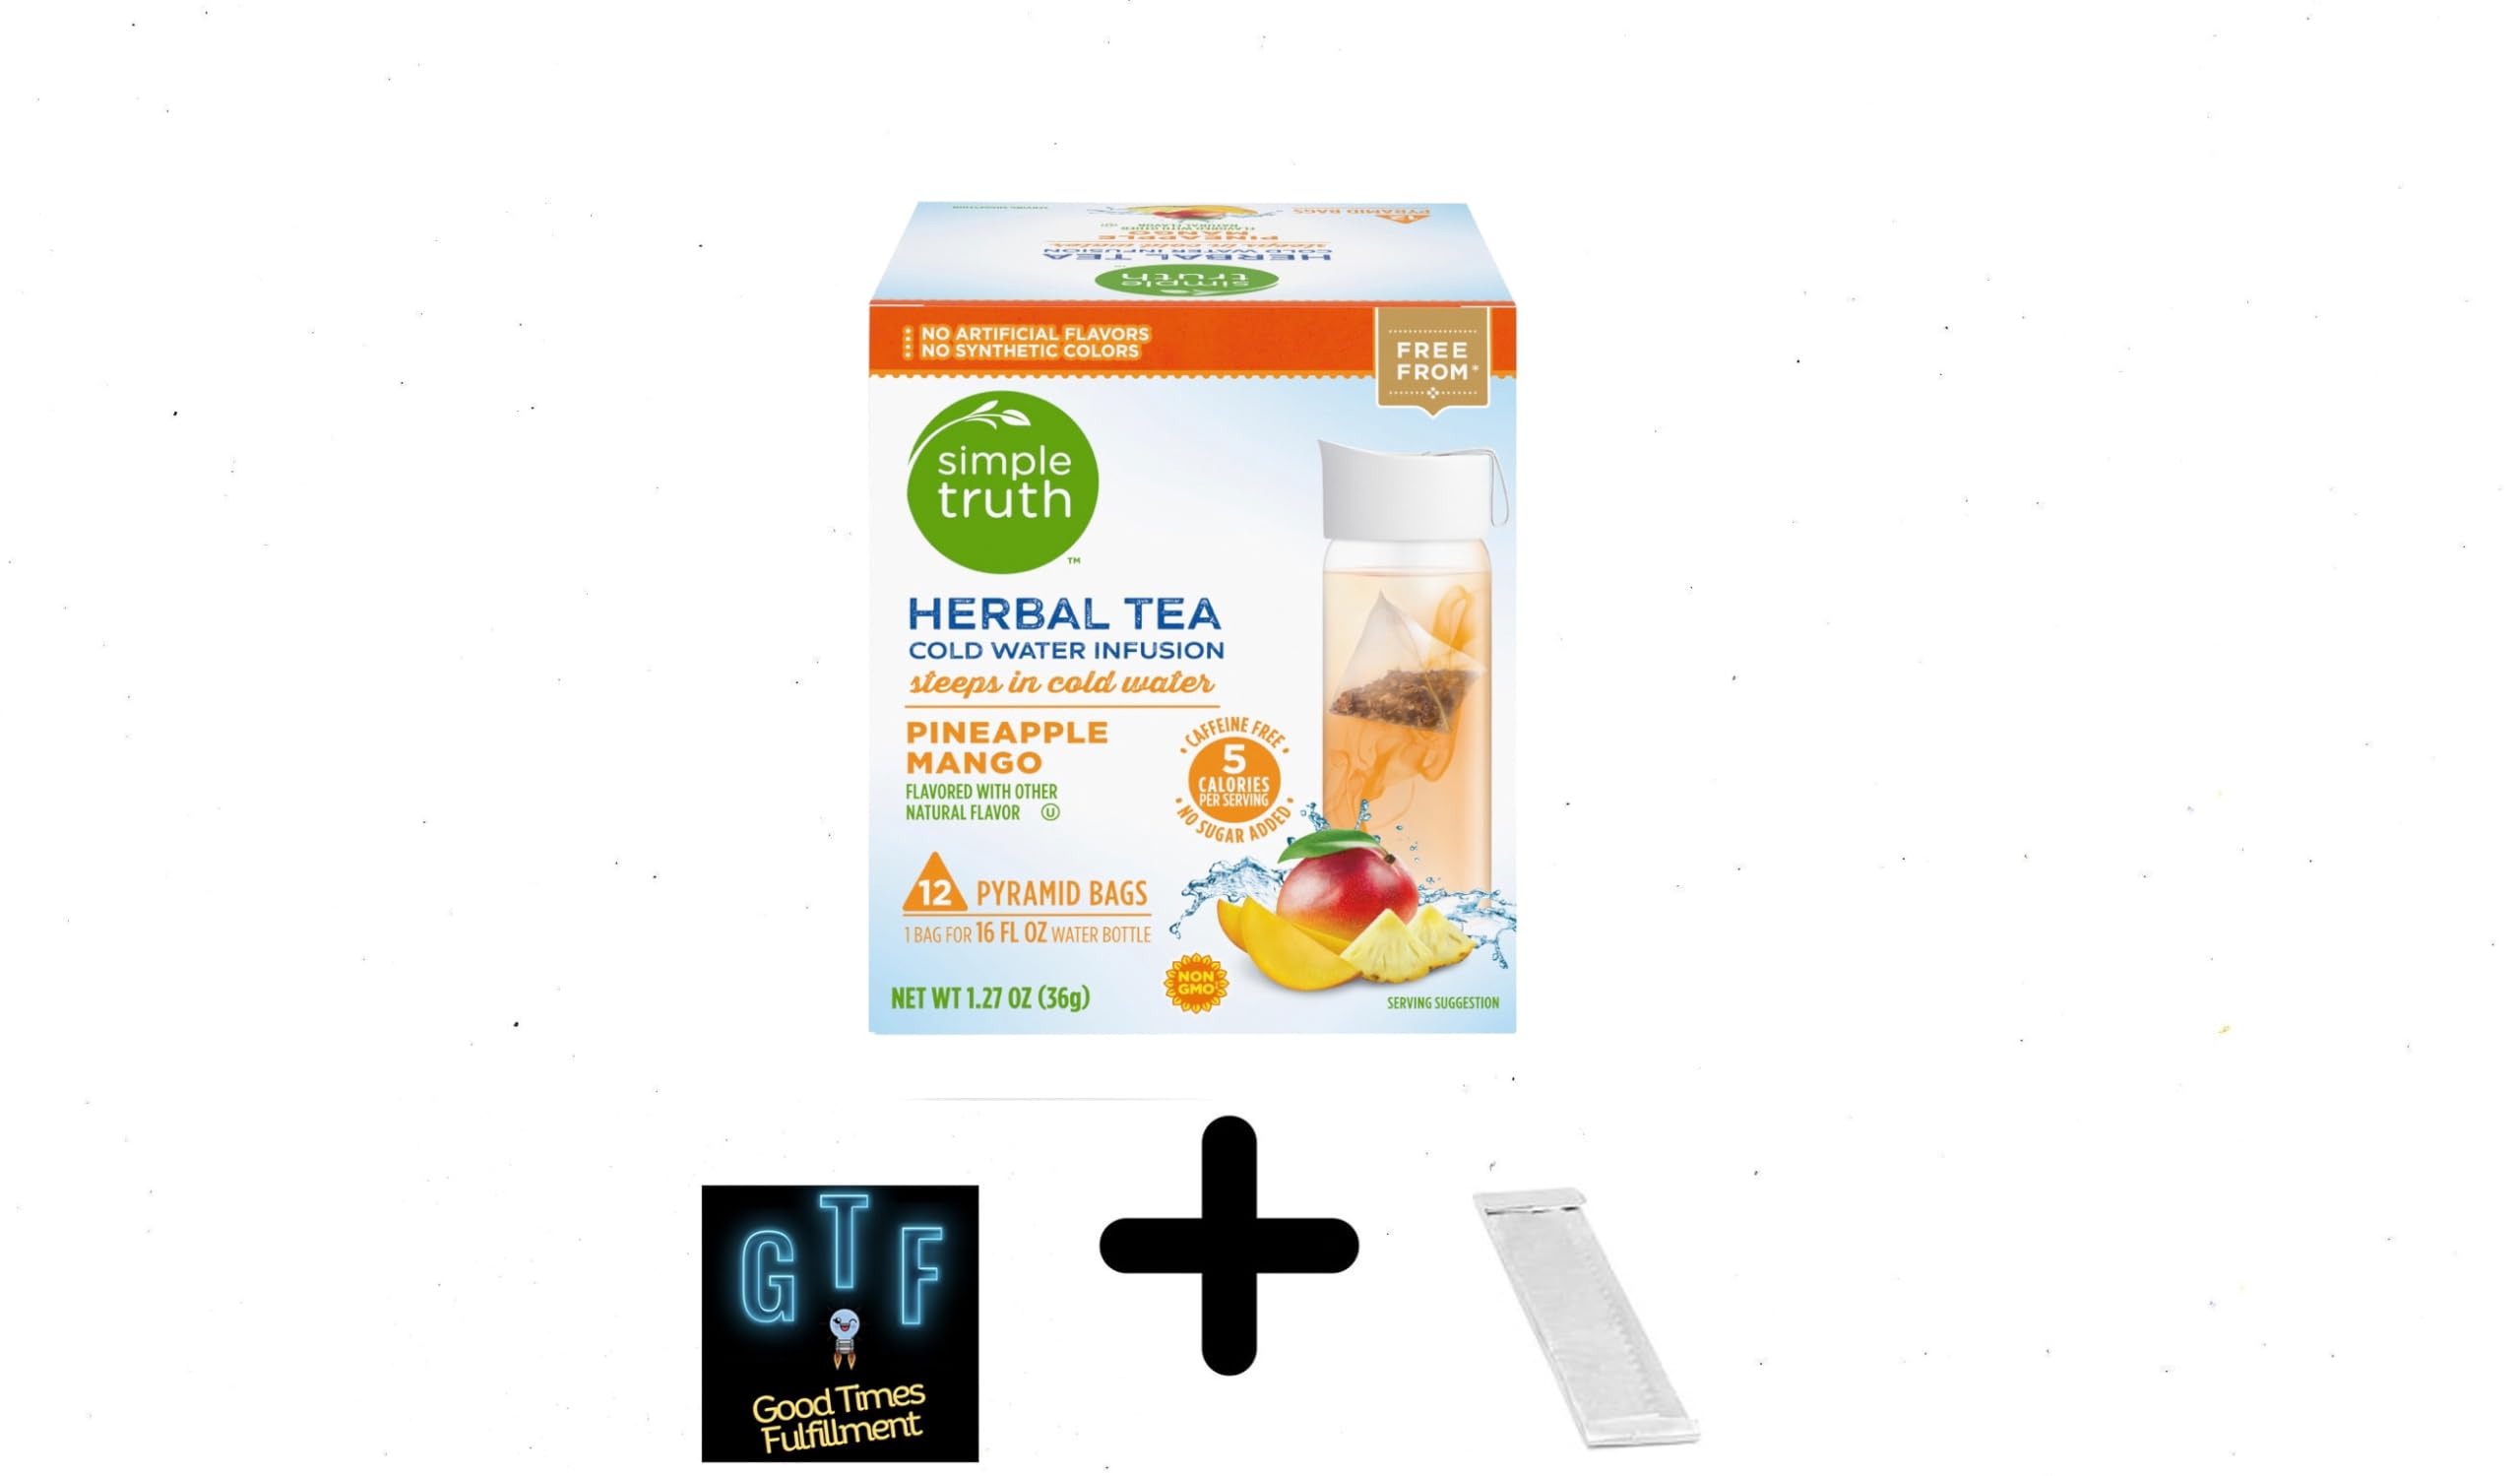
Item Name: Simple Truth - Herbal Tea Cold Water Infusion - Pineapple Mango -12 Tea Bag Pack. Plus GTF Sticker & Spearmint Gum Stick
Bullet Point: Simple Truth - Herbal Tea Cold Water Infusion - Pineapple Mango - 12 tea bags included. Plus GTF Sticker & Spearmint Gum Stick
Value: 12.0
Unit: Count

Price: 4.99